William Oscar Armstrong

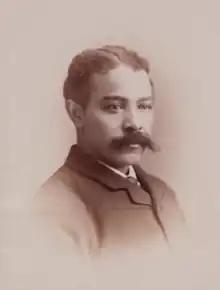

William Oscar Armstrong (March 10, 1847 – May 22, 1932) was an American politician who was the first black candidate for statewide office in Massachusetts. He previously represented Ward 9 in the Massachusetts House of Representatives and the Boston Common Council.